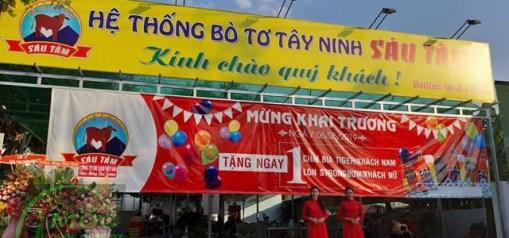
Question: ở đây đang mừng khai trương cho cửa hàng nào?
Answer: hệ thống bò tơ tây ninh sáu tâm